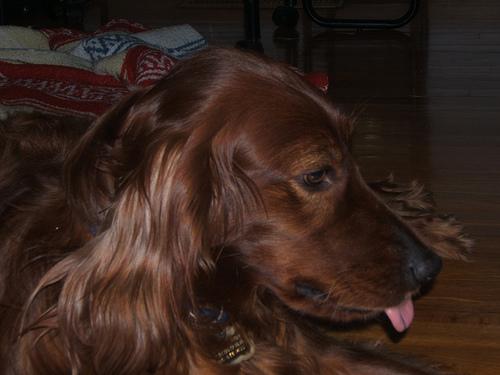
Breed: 207-n000011-Irish_setter